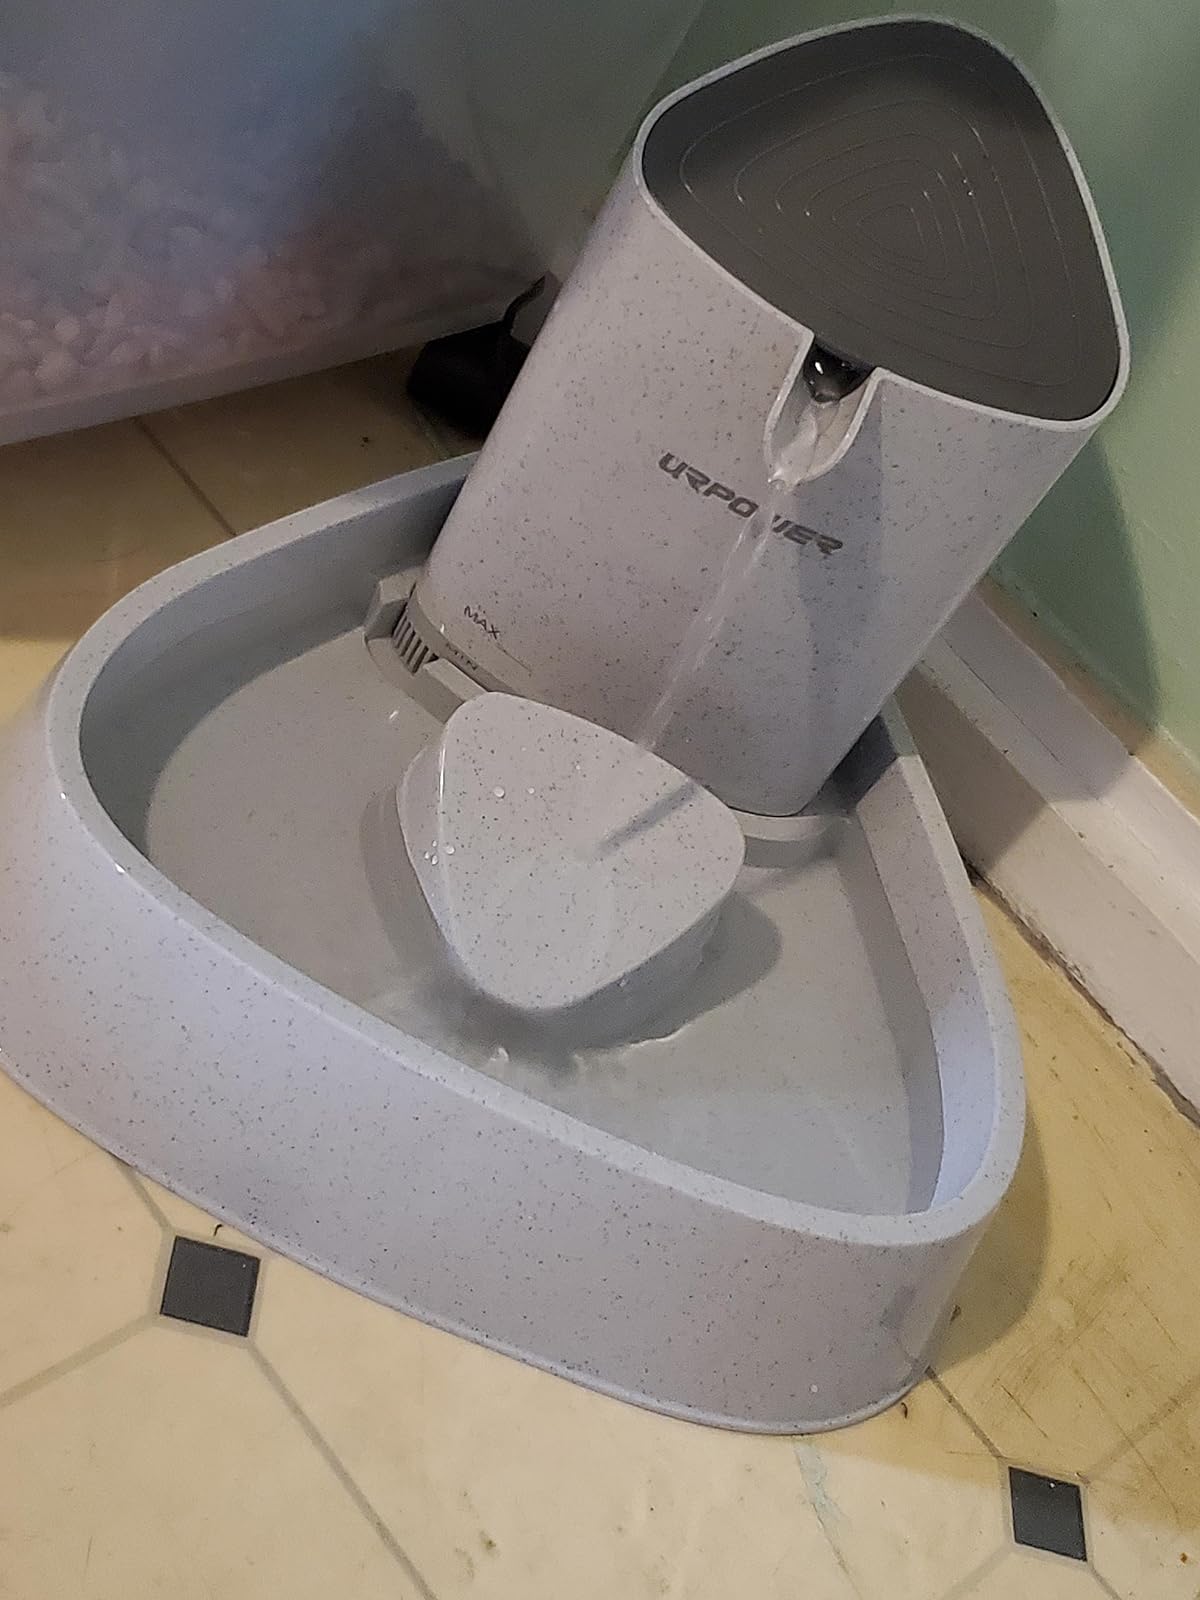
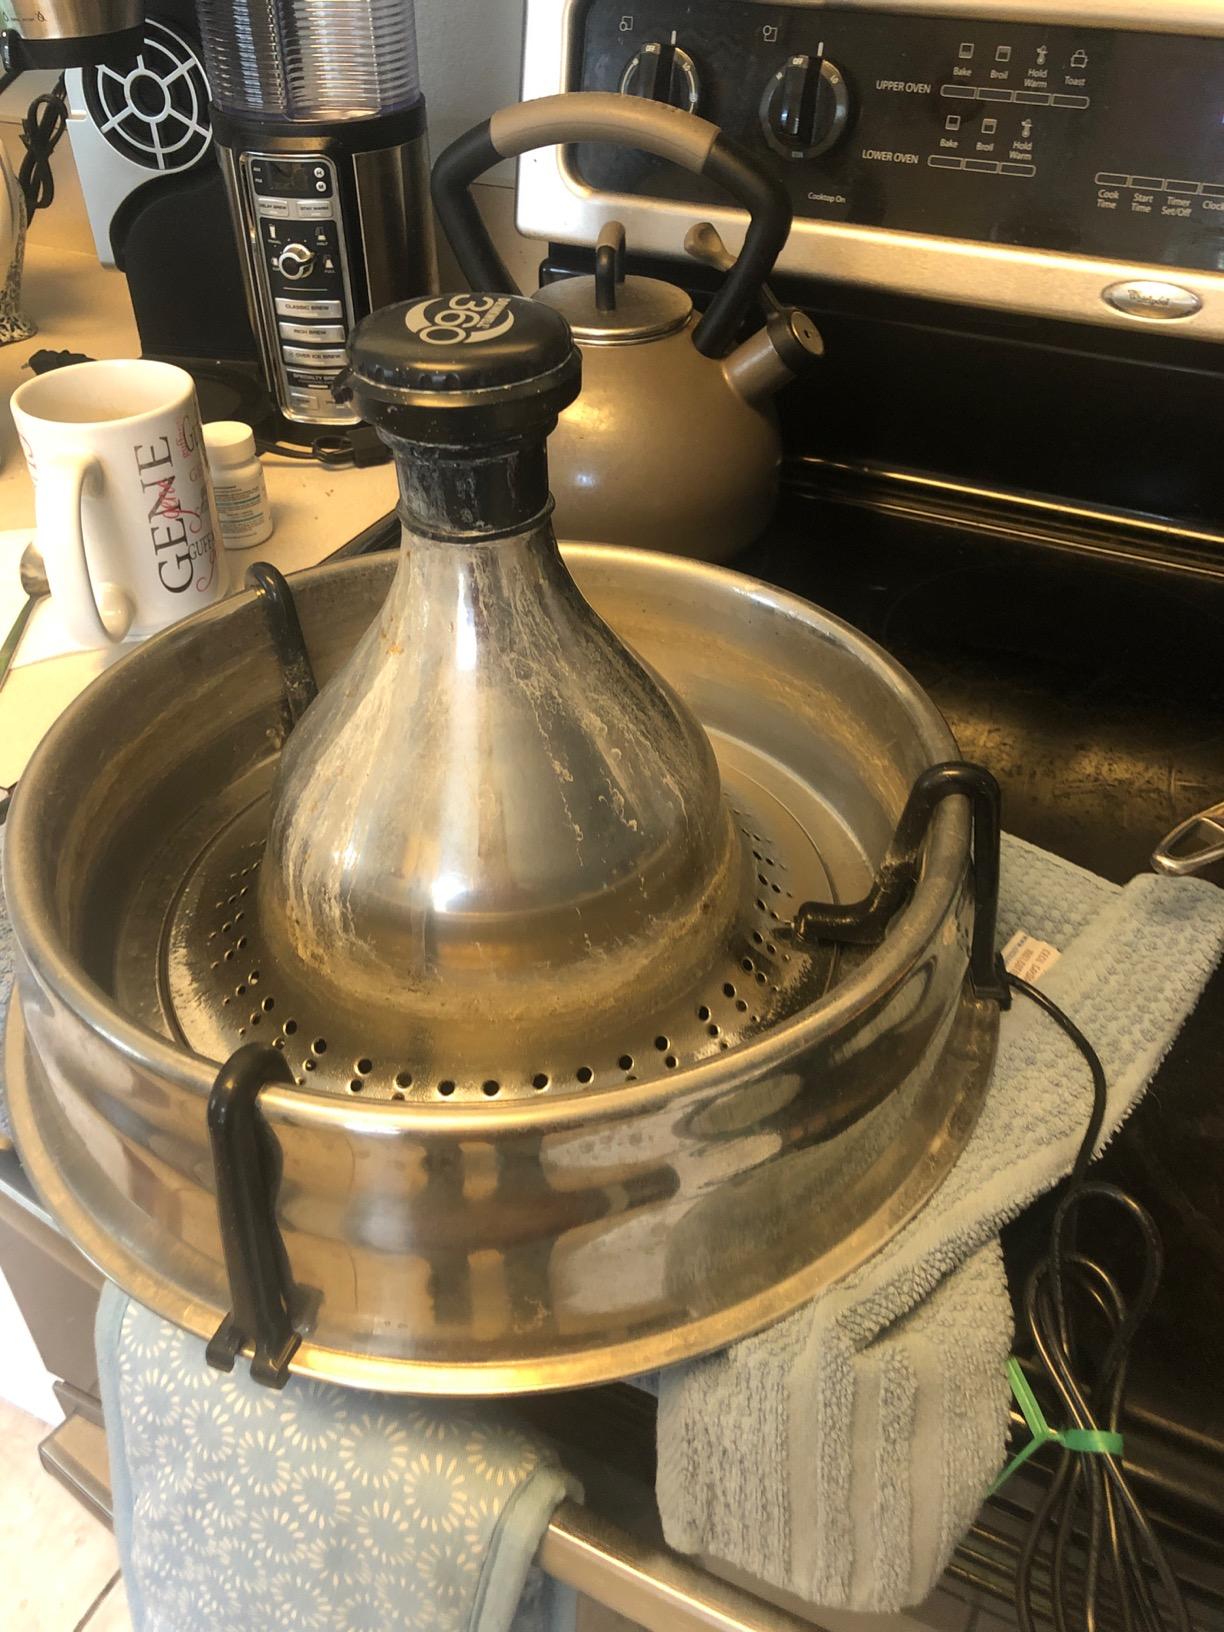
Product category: items_bowl
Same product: no